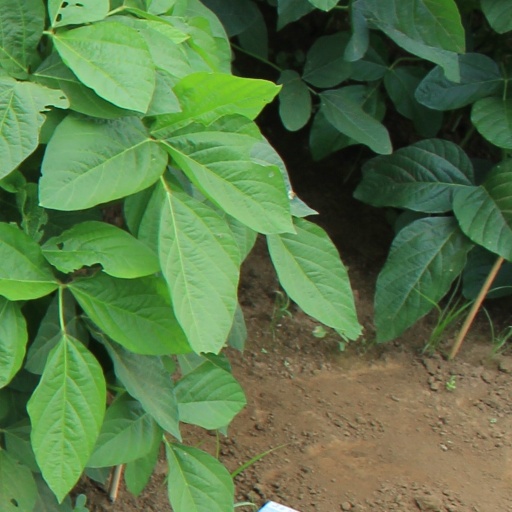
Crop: soybean